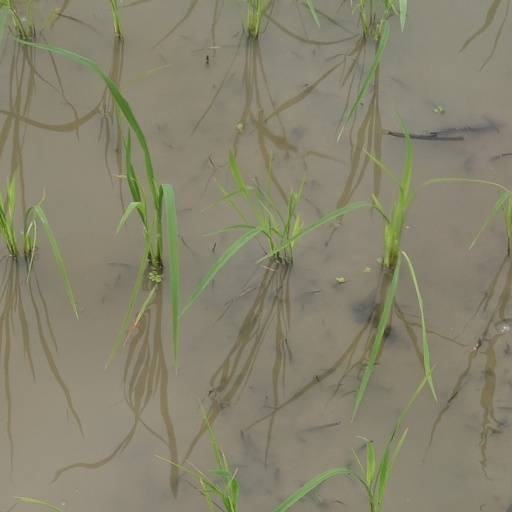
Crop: rice